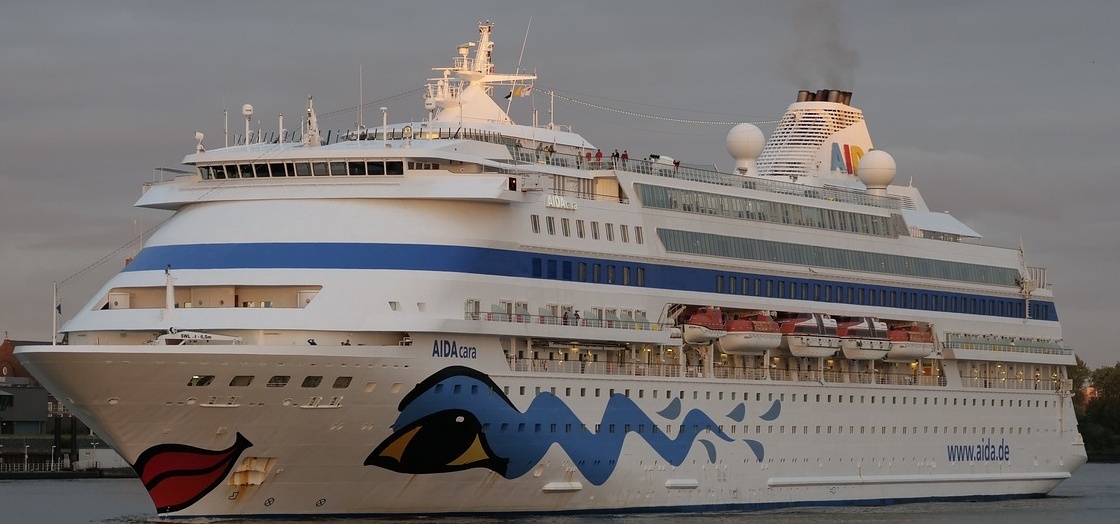
Vehicle type: Ships